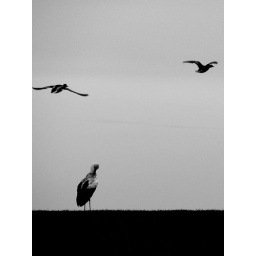
2 ducks flying over a stork